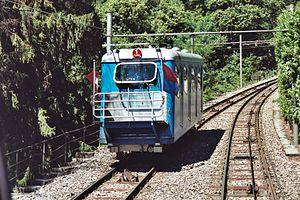
La Suisse, pays au relief tourmenté, possède un grand nombre de funiculaires, moyen de transport idéal pour vaincre de fortes déclivités.